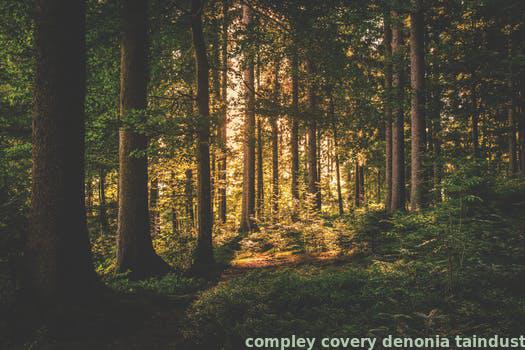
Label: Watermark